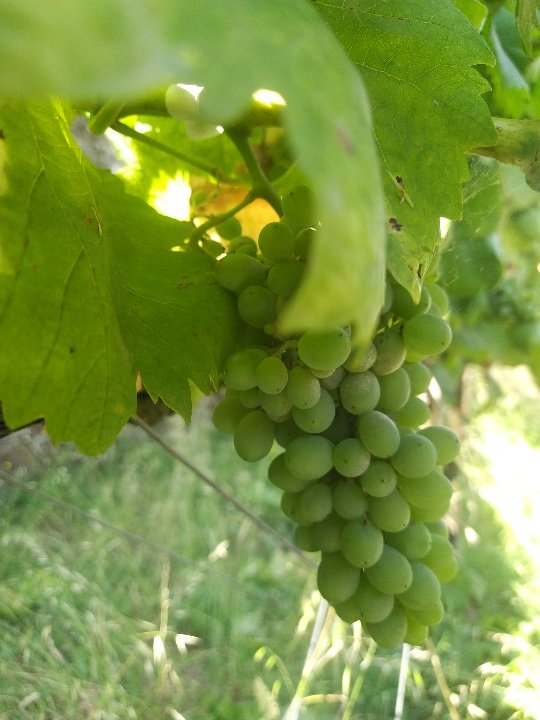
Berries visible: 52
Grape clusters: 1